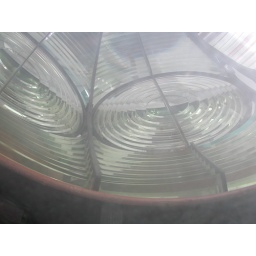
The original glass lamp for the lighthouse back in the day.